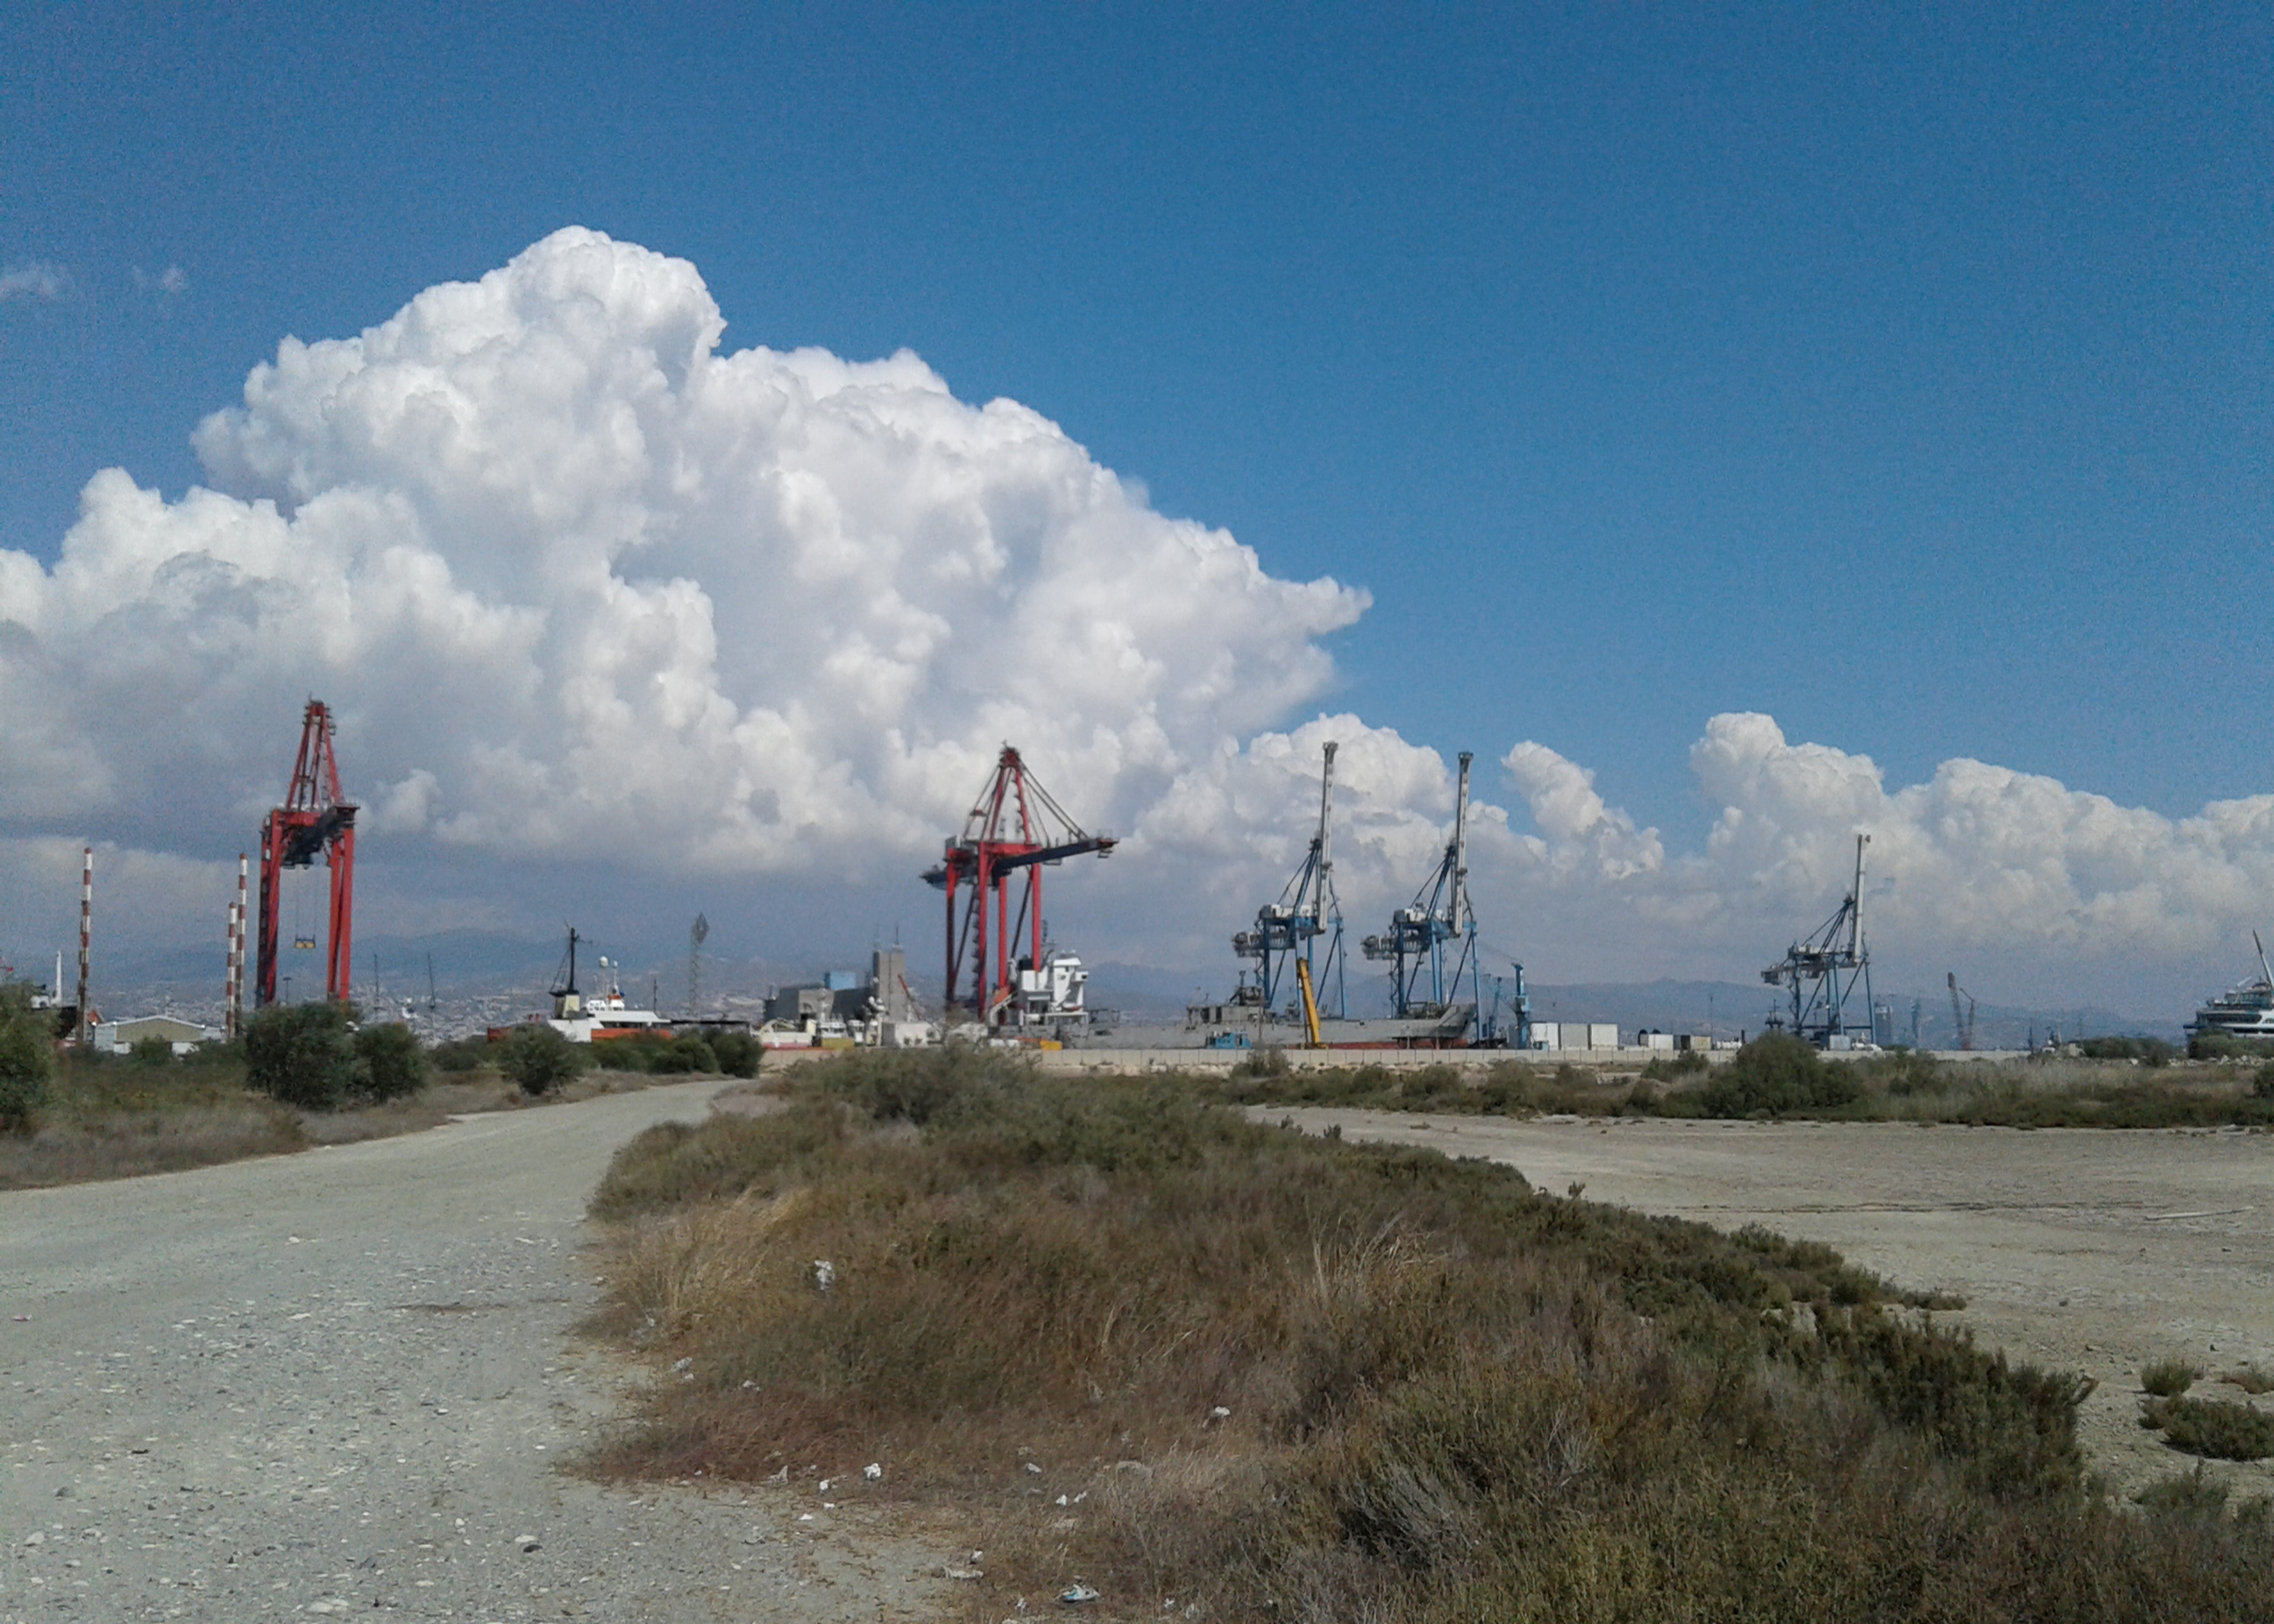
sky, crane, cranes, path, greenery, cloud, clouds, blue, plant, ecoregion, asphalt, water, road surface, highland, overhead power line, electricity, horizon, mountainous landforms, cumulus, landscape, rural area, road, mountain range, calm, hill, pole, public utility, city, wind, ocean, grassland, coast, natural landscape, headland, tourism, mountain, sea, transmission tower, electrical supply, vacation, transport, inlet, rock